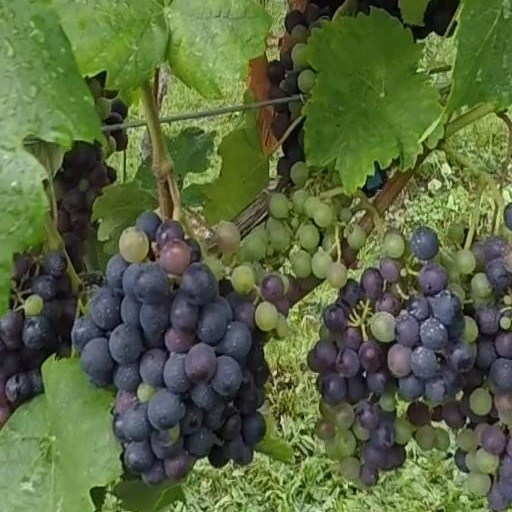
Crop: grape